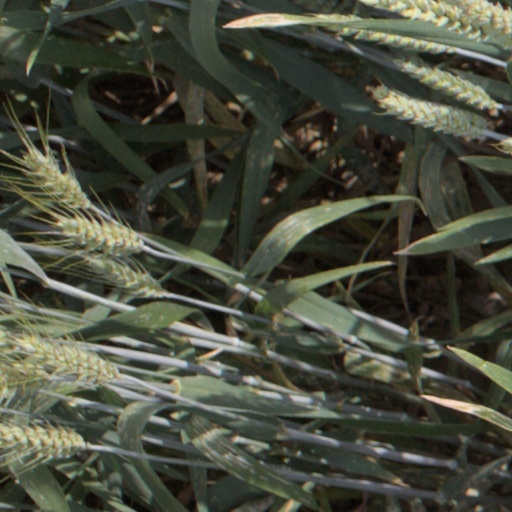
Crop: wheat